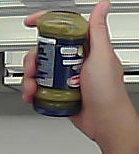
Product: barilla_pesto